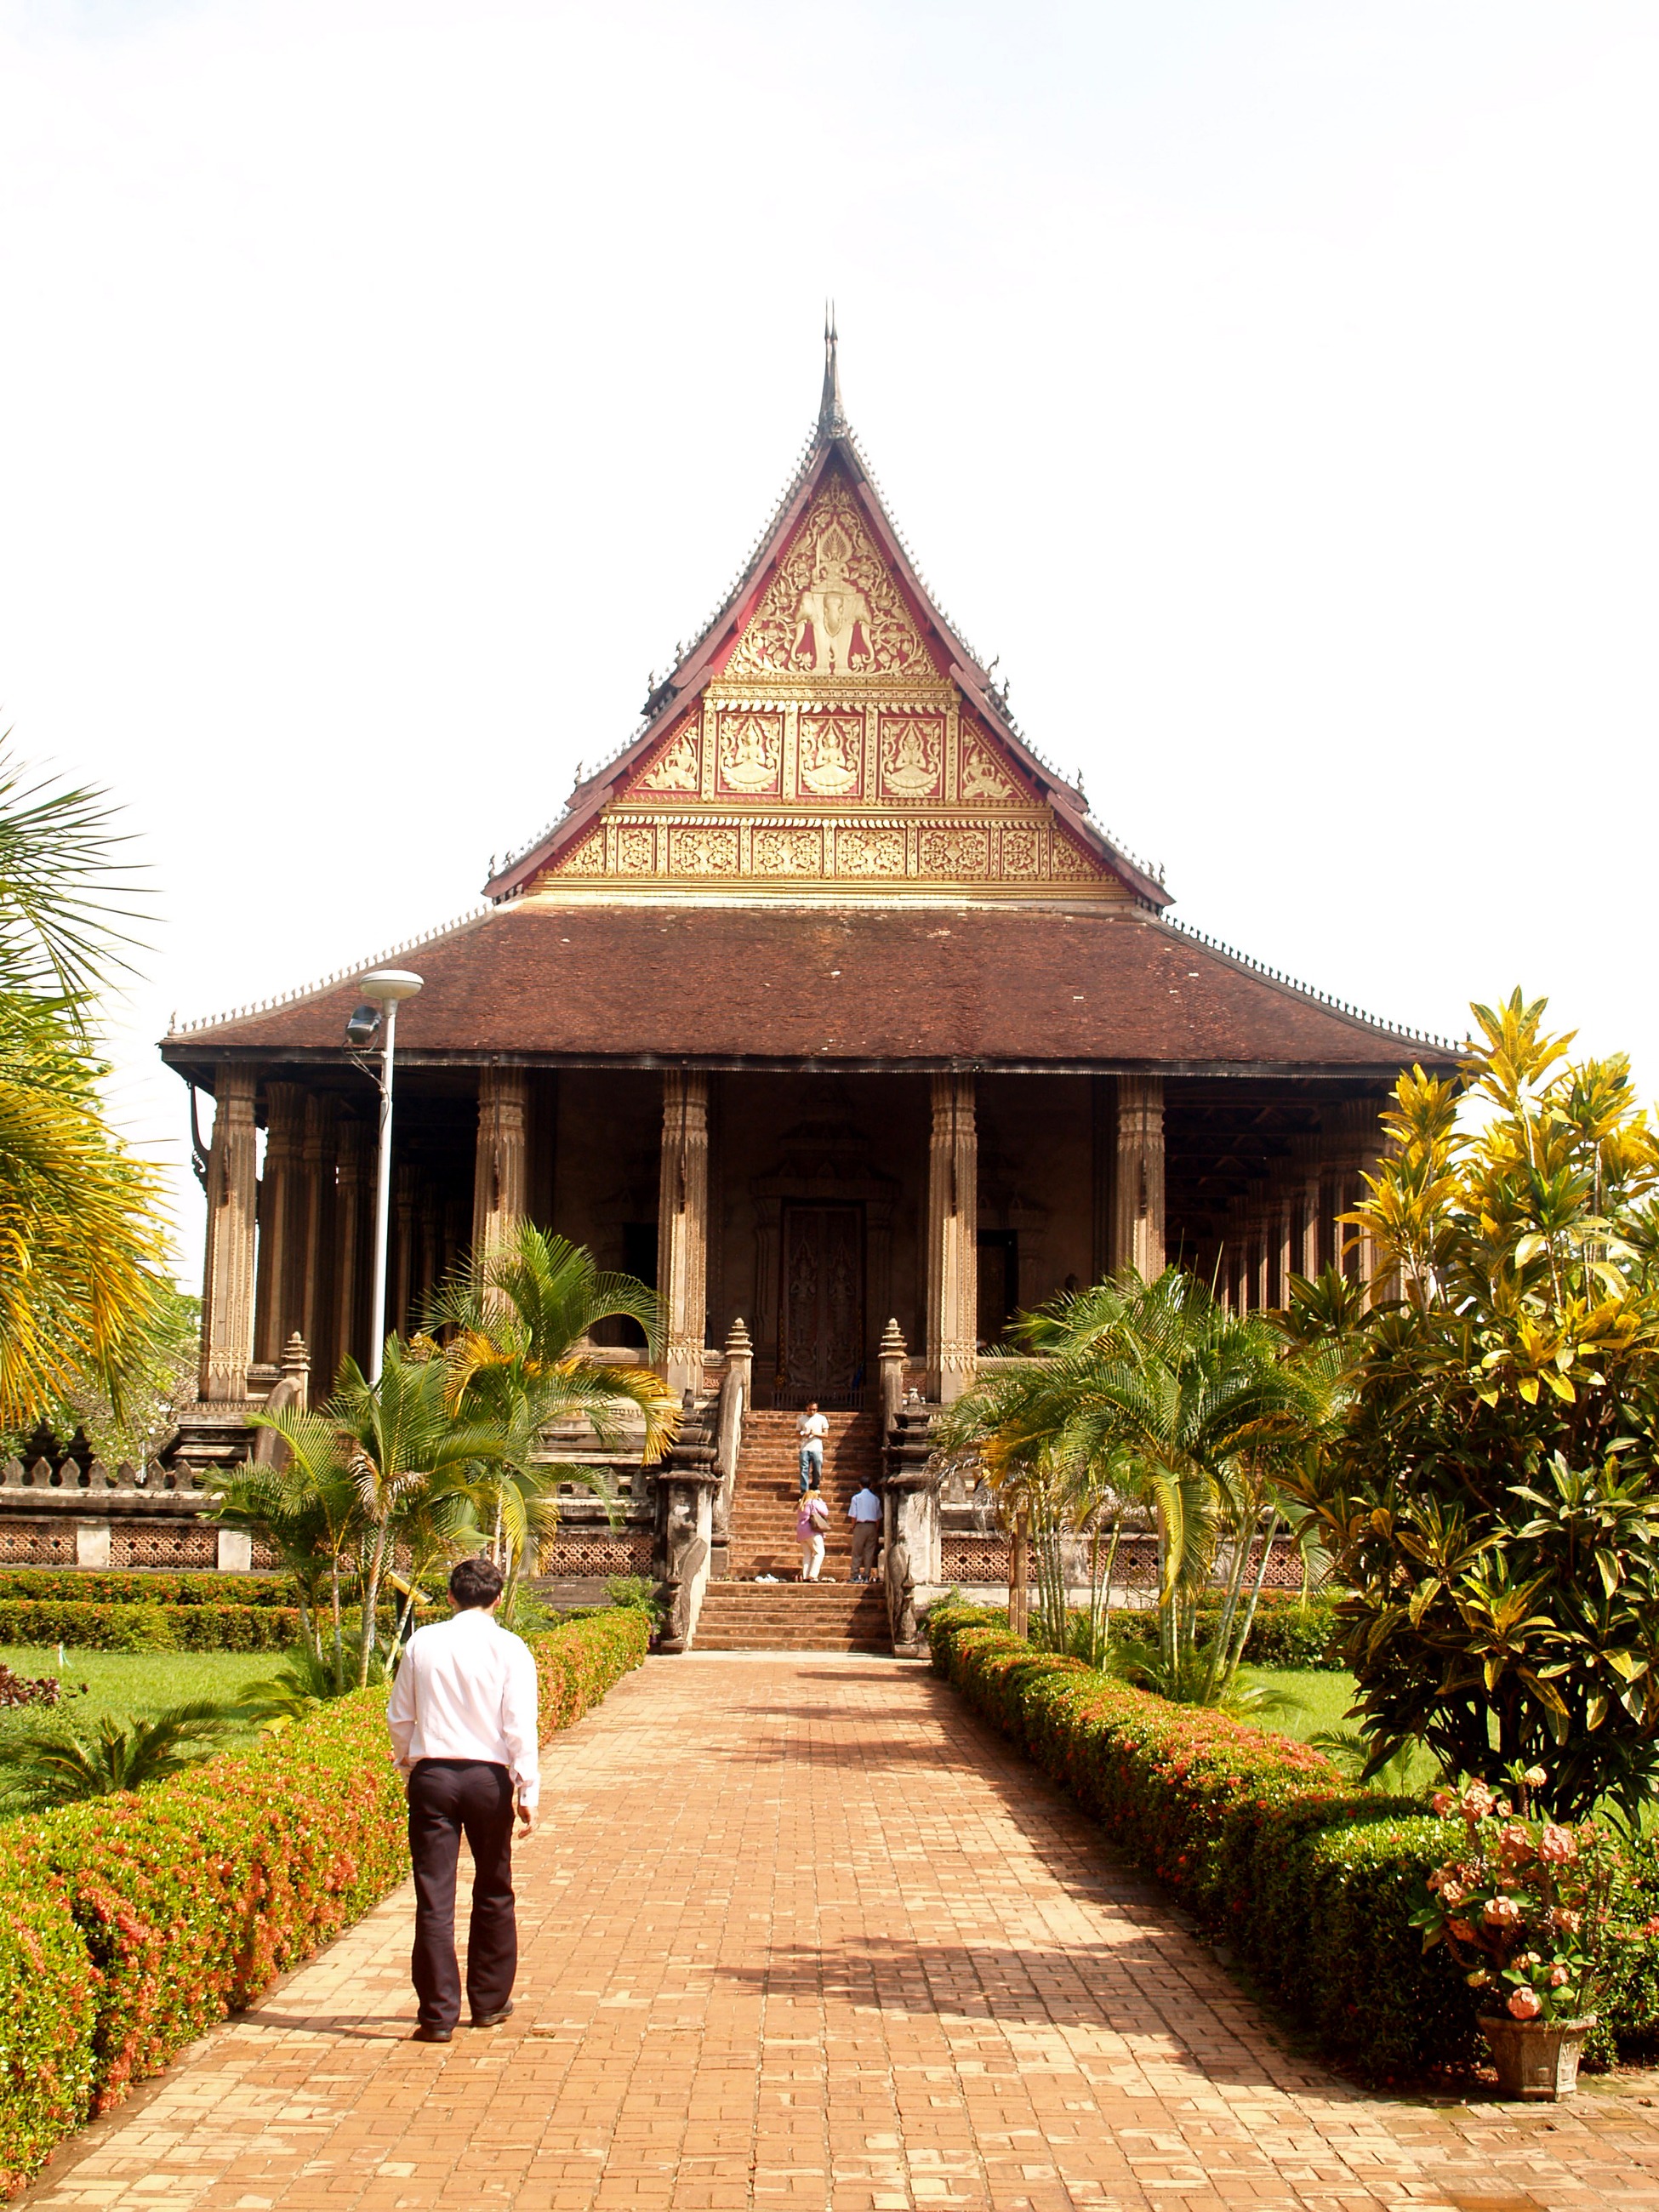
building, buddhism, asia, chapel, place of worship, temple, monastery, shrine, history, heritage, estate, chinese architecture, oriental, laos, pagoda, wat, indochina, historic site, vientiane